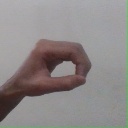
अक्षर: औ